Erwin Böhme

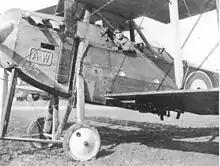
An Armstrong-Whitworth F.K.8, with no observer aboard.

On Böhme's second sortie of the day, he shot down an enemy fighter for his 24th and final accredited victory. After that, he spotted an Armstrong-Whitworth F.K.8 photo reconnaissance two-seater from No. 10 Squadron RFC flown by John Arthur Pattern. Böhme swooped down to about 30 yards (25 meters) range behind the F.K.8. Alerted by his observer's machine gun fire, Pattern yanked the F.K.8 into a split S. As Pattern later described the action: